The Holocaust in the Sudetenland

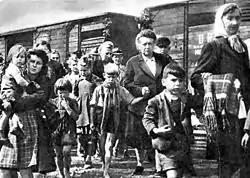
Sudeten Germans are deported from Czechoslovakia after the war.

By 1939, Jews over the age of 14 were required to work at forced labor projects, even though their numbers were not enough to stem the local labor shortage. Due to low numbers, not a single forced-labor camp for local Jews was set up in the Sudetenland, despite the extensive systems that existed elsewhere. Exploitation of the forced labor of non-German Jews by Organization Schmelt became a major profit center for the SS. At the beginning of 1943, nineteen of 177 Schmelt camps were located in the Sudetenland; detainees were housed under conditions similar to those in the concentration camps. In late 1942, more than a thousand Jewish women were employed in the textile industry in Kreis Trautenau. In Postelberg, near Saatz, a forced-labor camp existed from 1943 to 1945, and in December 1944, two forced-labor camps were set up near Komotau. Both camps housed Jewish men from Prague protected from deportation by mixed marriages, the non-Jewish husbands of Jewish women from the Protectorate, and from the Protectorate.